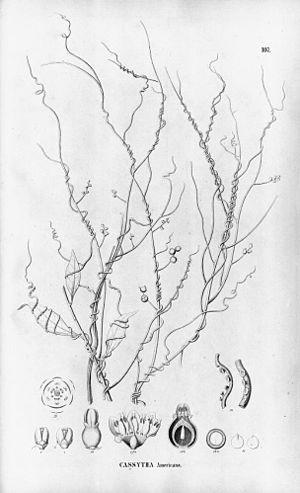
Cassytha filiformis est une espèce de plantes parasites de la famille des Lauraceae. C'est une espèce à répartition pantropicale.